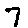
Label: 7